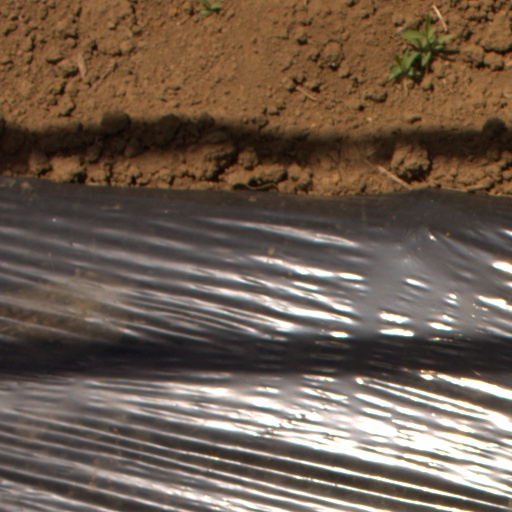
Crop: Jerusalem artichoke